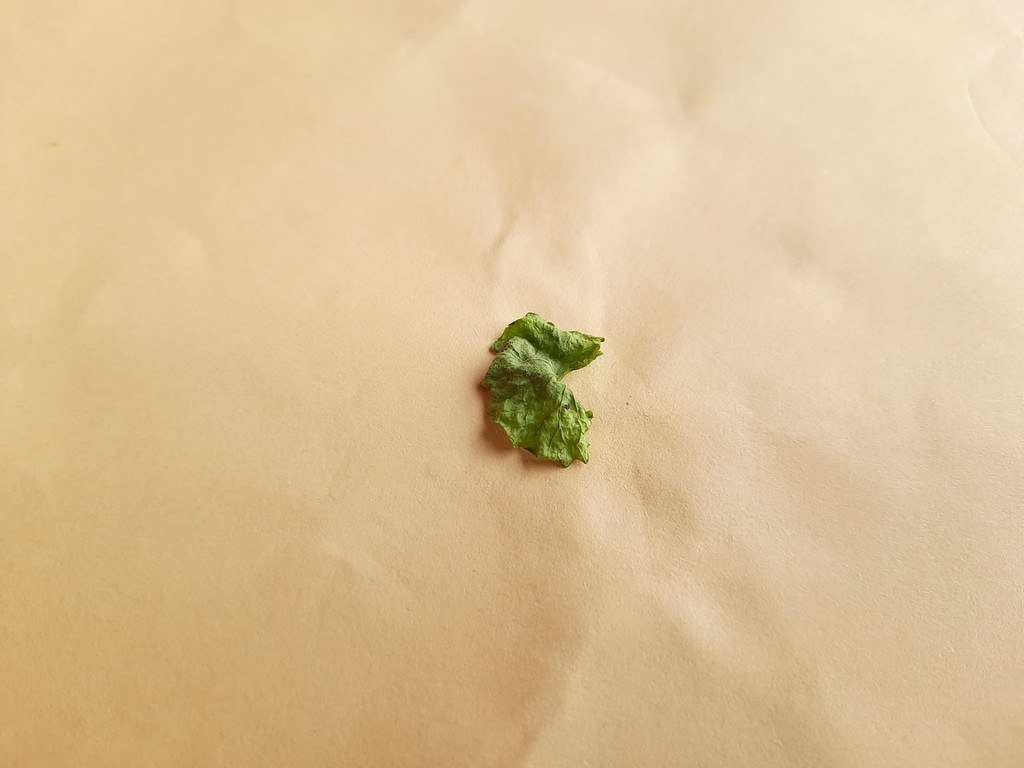
Label: Dried